Hank Williams as Luke the Drifter

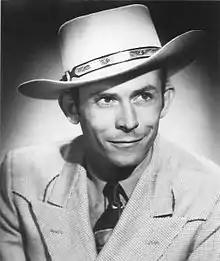

The Luke the Drifter songs were recorded at various sessions between January 1950 and July 1952 at Castle Studio in Nashville with Fred Rose producing. Williams' immense popularity and unflagging commercial success left Rose and MGM no choice but to indulge his wish to record the recitations, and the first session, held on January 10, 1950, produced four songs: "Too Many Parties and Too Many Pals," "Beyond the Sunset," "The Funeral," and "Everything's Okay." Although credited to Williams, "The Funeral" had existed for years as a poem written by Will Carleton and recounts a black child's funeral. Although "uncomfortably patronizing by today's standards," there is no hint of anything other than sincerity in Hank's delivery. While the Luke the Drifter recordings are primarily associated with sad songs, they also included wry compositions about love and even politics; on August 31, 1950, Williams recorded the anti-Stalin novelty "No, No, Joe," which had been written by producer Fred Rose as a warning to the Russian leader as the Cold War began gaining momentum. In addition, "Just Waitin'" and "I've Been Down That Road Before" are witty commentaries on the peculiarities of human behavior. One number composed by Williams, "Please Make Up Your Mind," was likely directed at his wife Audrey Williams; their tempestuous marriage would end in divorce in 1952, and the songs sound like pleas of reconciliation. Williams also covered the Bonnie Dodd narration "Be Careful of Stones that You Throw," which takes aim at small-town gossip based on the social mores of the time; the song recounts the heroic act of a young lady who is killed while saving a child from a passing car, the same child whose mother had previously ostracized her.